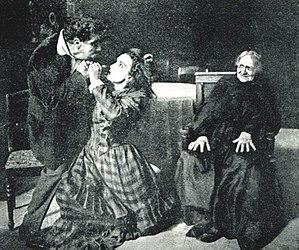
La Princesse Norina Matchabelli fut la cofondatrice de la ligne de parfums Prince Matchabelli, une éditrice, une mystique, une disciple de Meher Baba et une actrice de théâtre et de cinéma connue sous le nom de Maria Carmi.